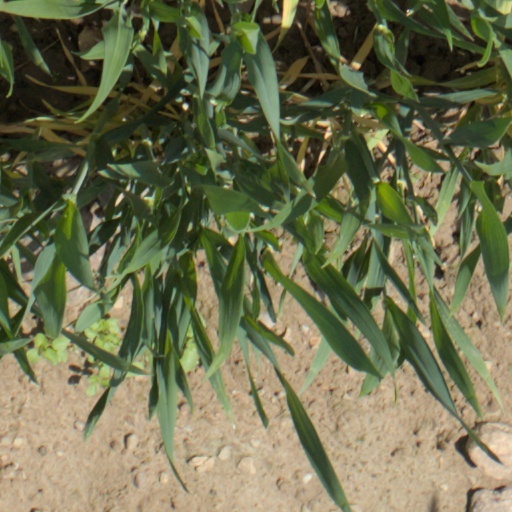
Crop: wheat